Sperling Building

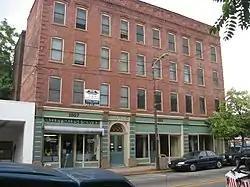

The Sperling Building (also known as the Mercantile Building) located at 1007–1013 Penn Avenue in Wilkinsburg, Pennsylvania, was built for John Sperling in 1902. It was added to the National Register of Historic Places on May 10, 2005.